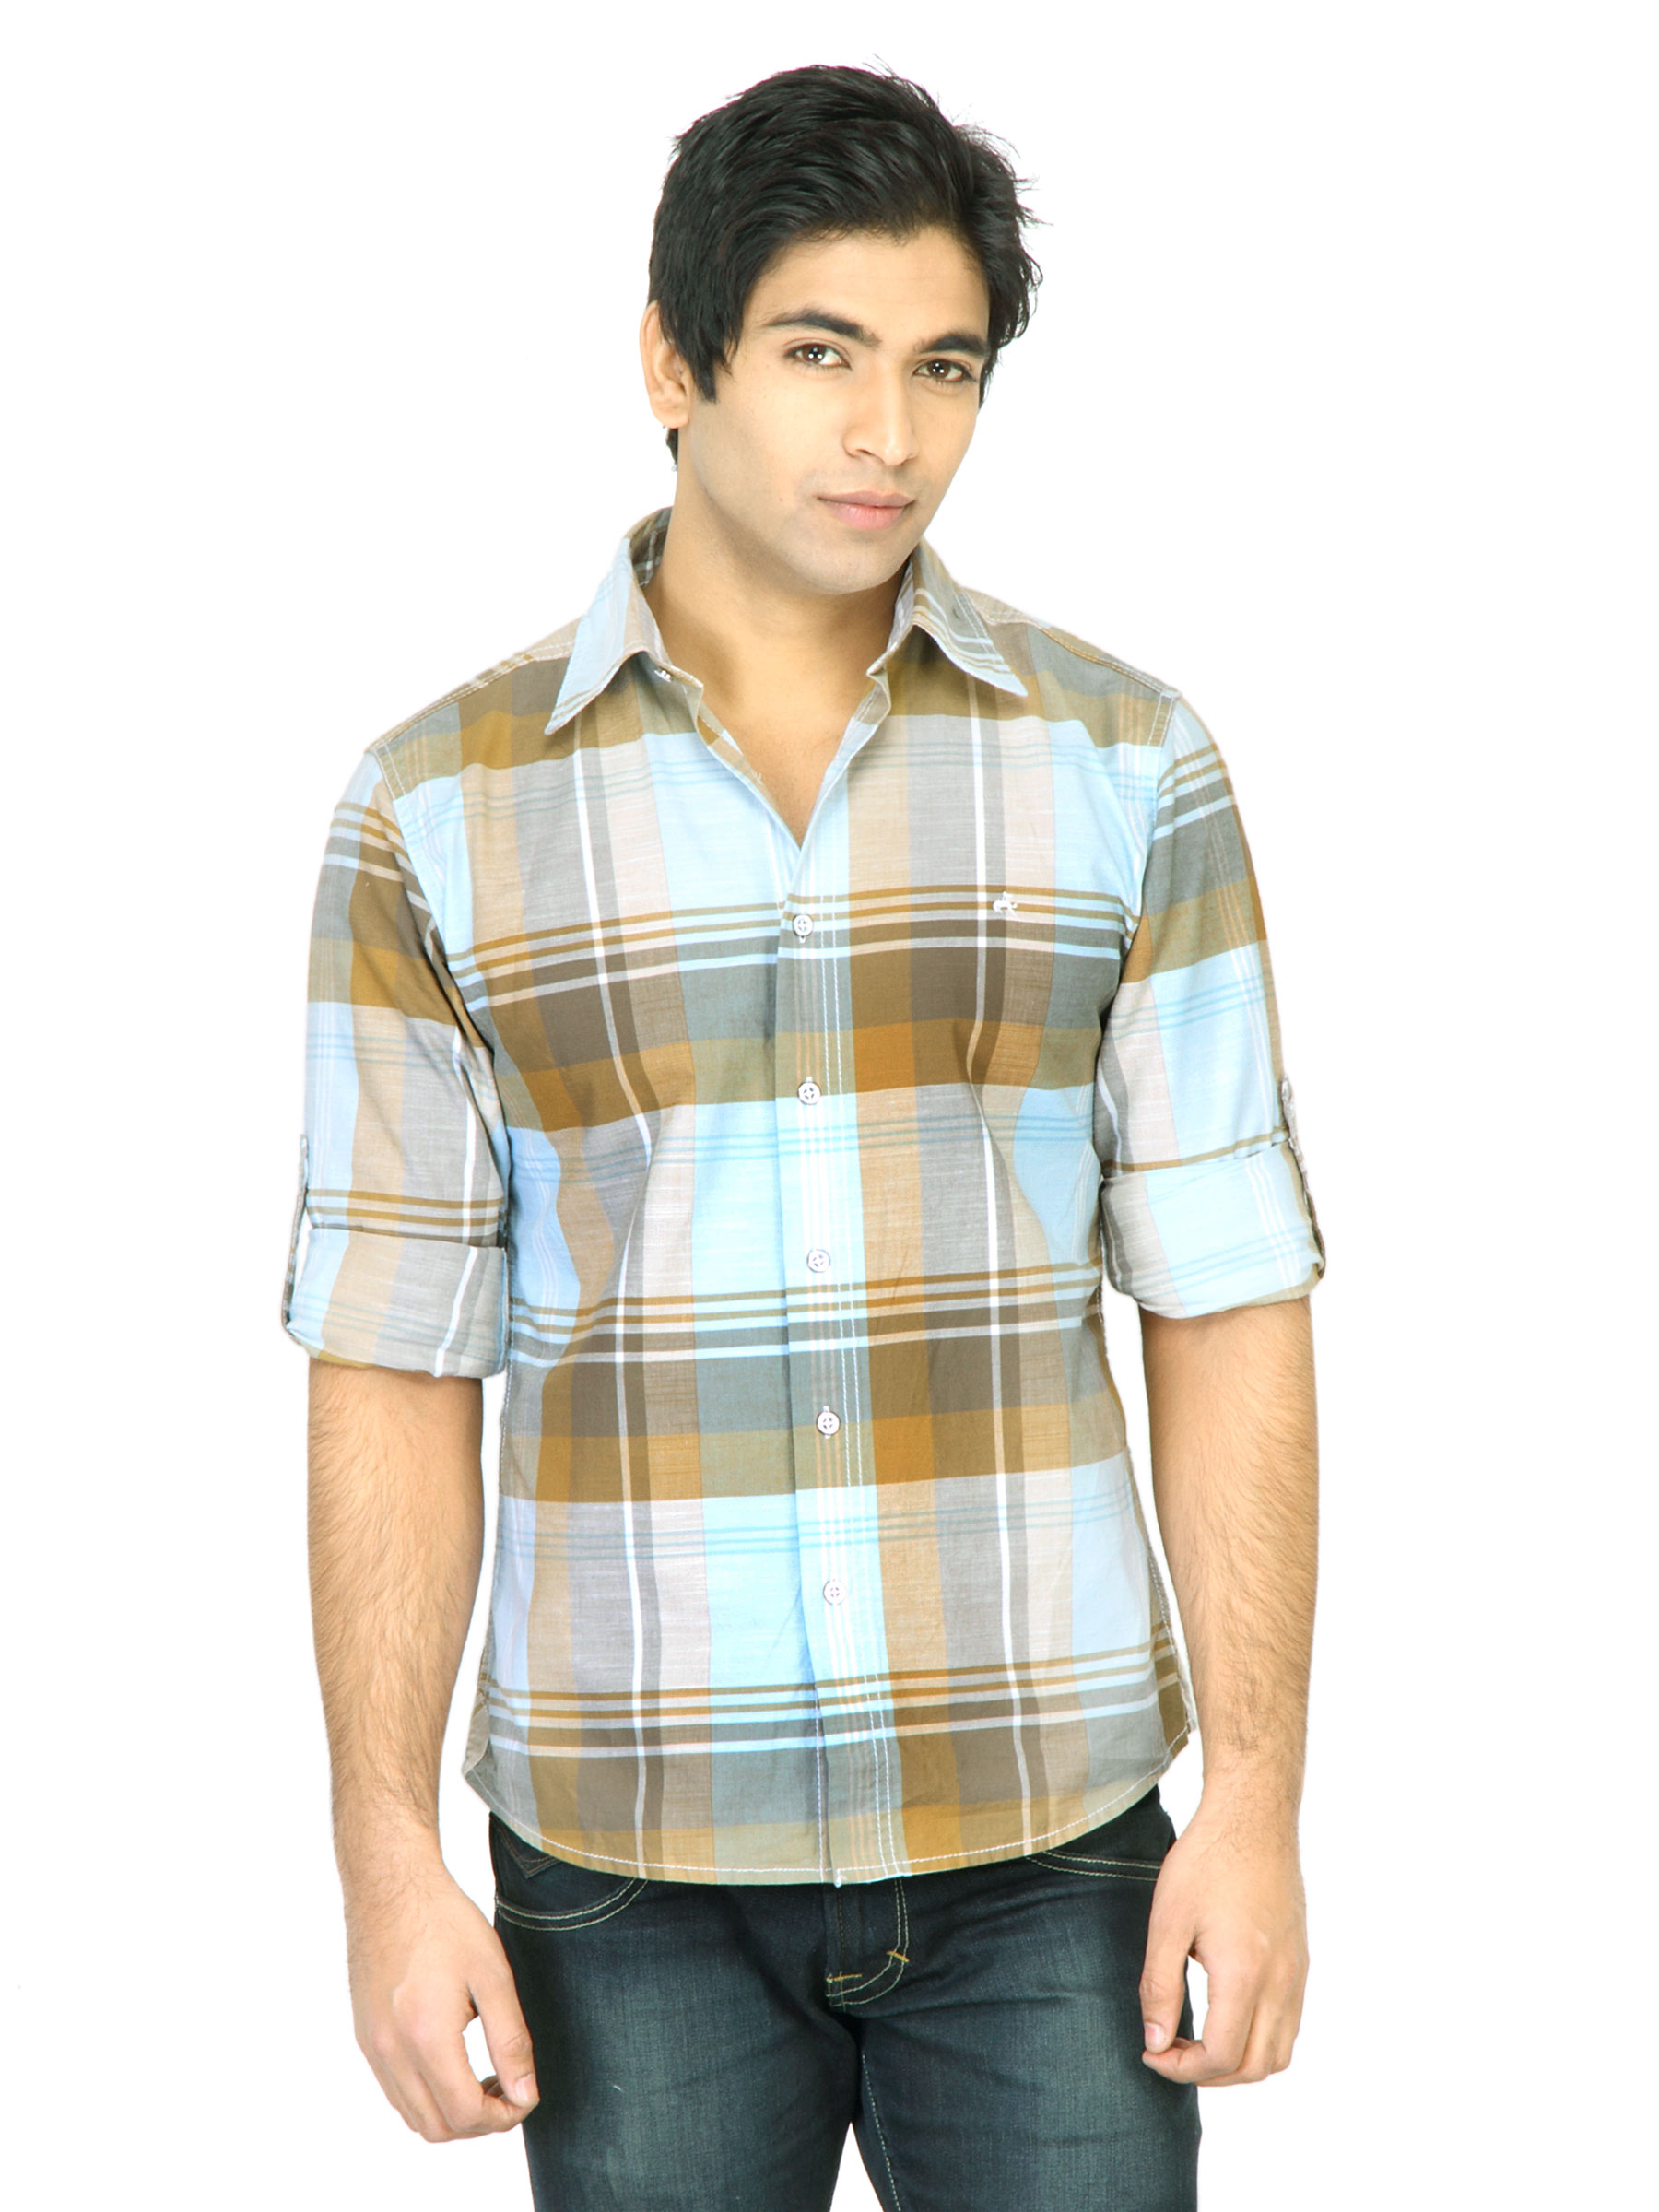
Wrangler Men Willy Blue Shirt
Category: Apparel / Topwear / Shirts
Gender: Men
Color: Blue
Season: Fall 2011
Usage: Casual